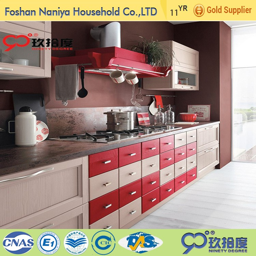
the hot sale double colour kitchen design customized kitchen cabinets